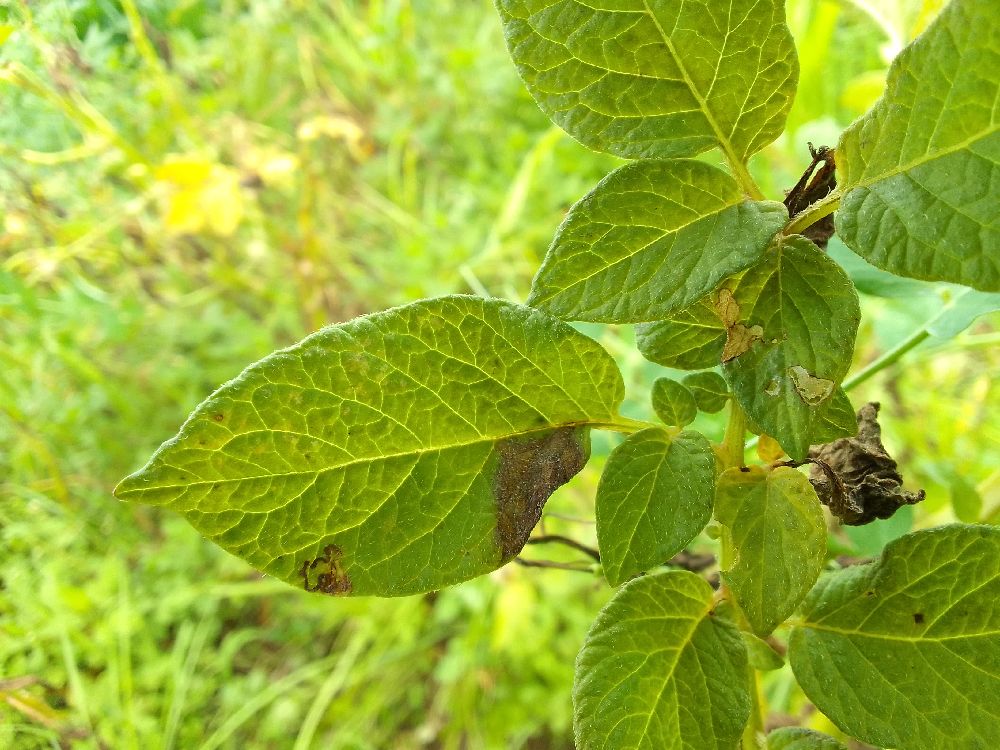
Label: Late blight